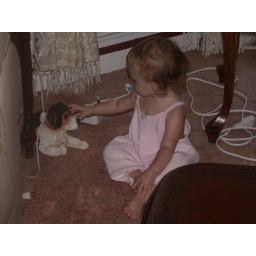
5/14Petting a ceramic dog in my mom's sitting room. She LOVES that dog and will often &amp;quot;talk&amp;quot; to it.